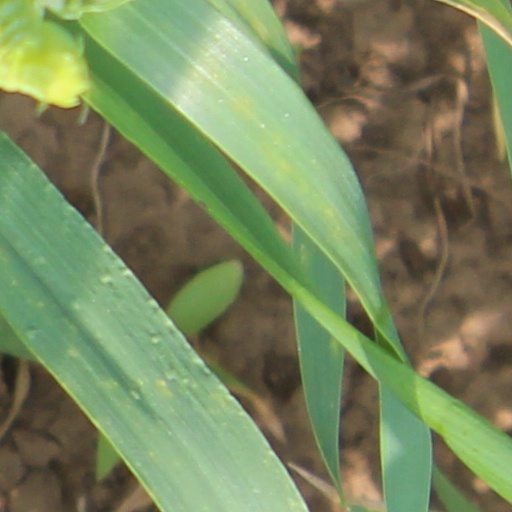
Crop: wheat